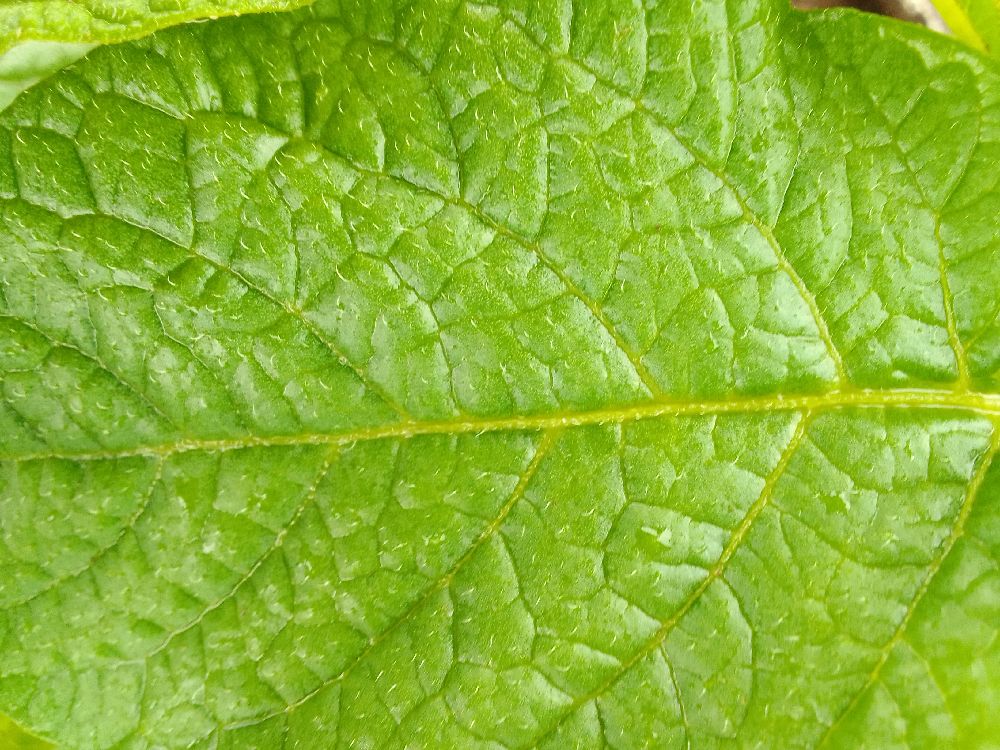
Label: Healthy